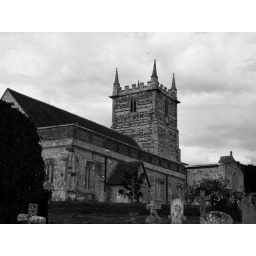
It had clouded over by the time we returned to Downton, hence my experimenting with some black &amp;amp; white